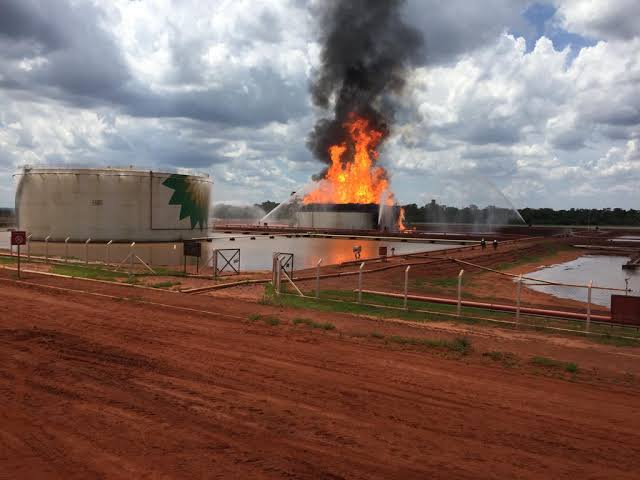
Fire: yes
Smoke: yes